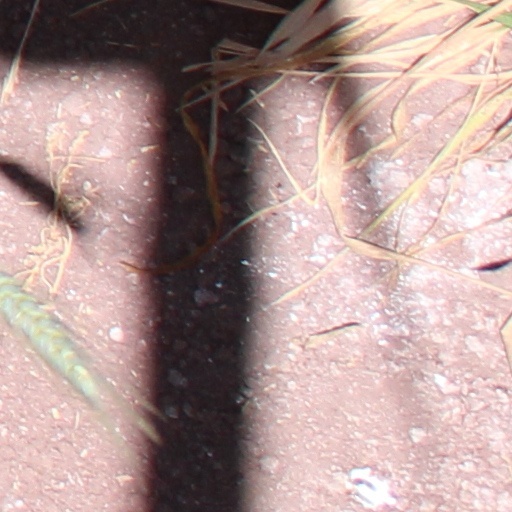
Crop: wheat